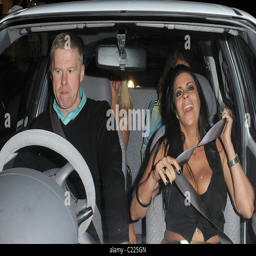
person jumps into a random persons car , and asks him to drive her and all her friends home !